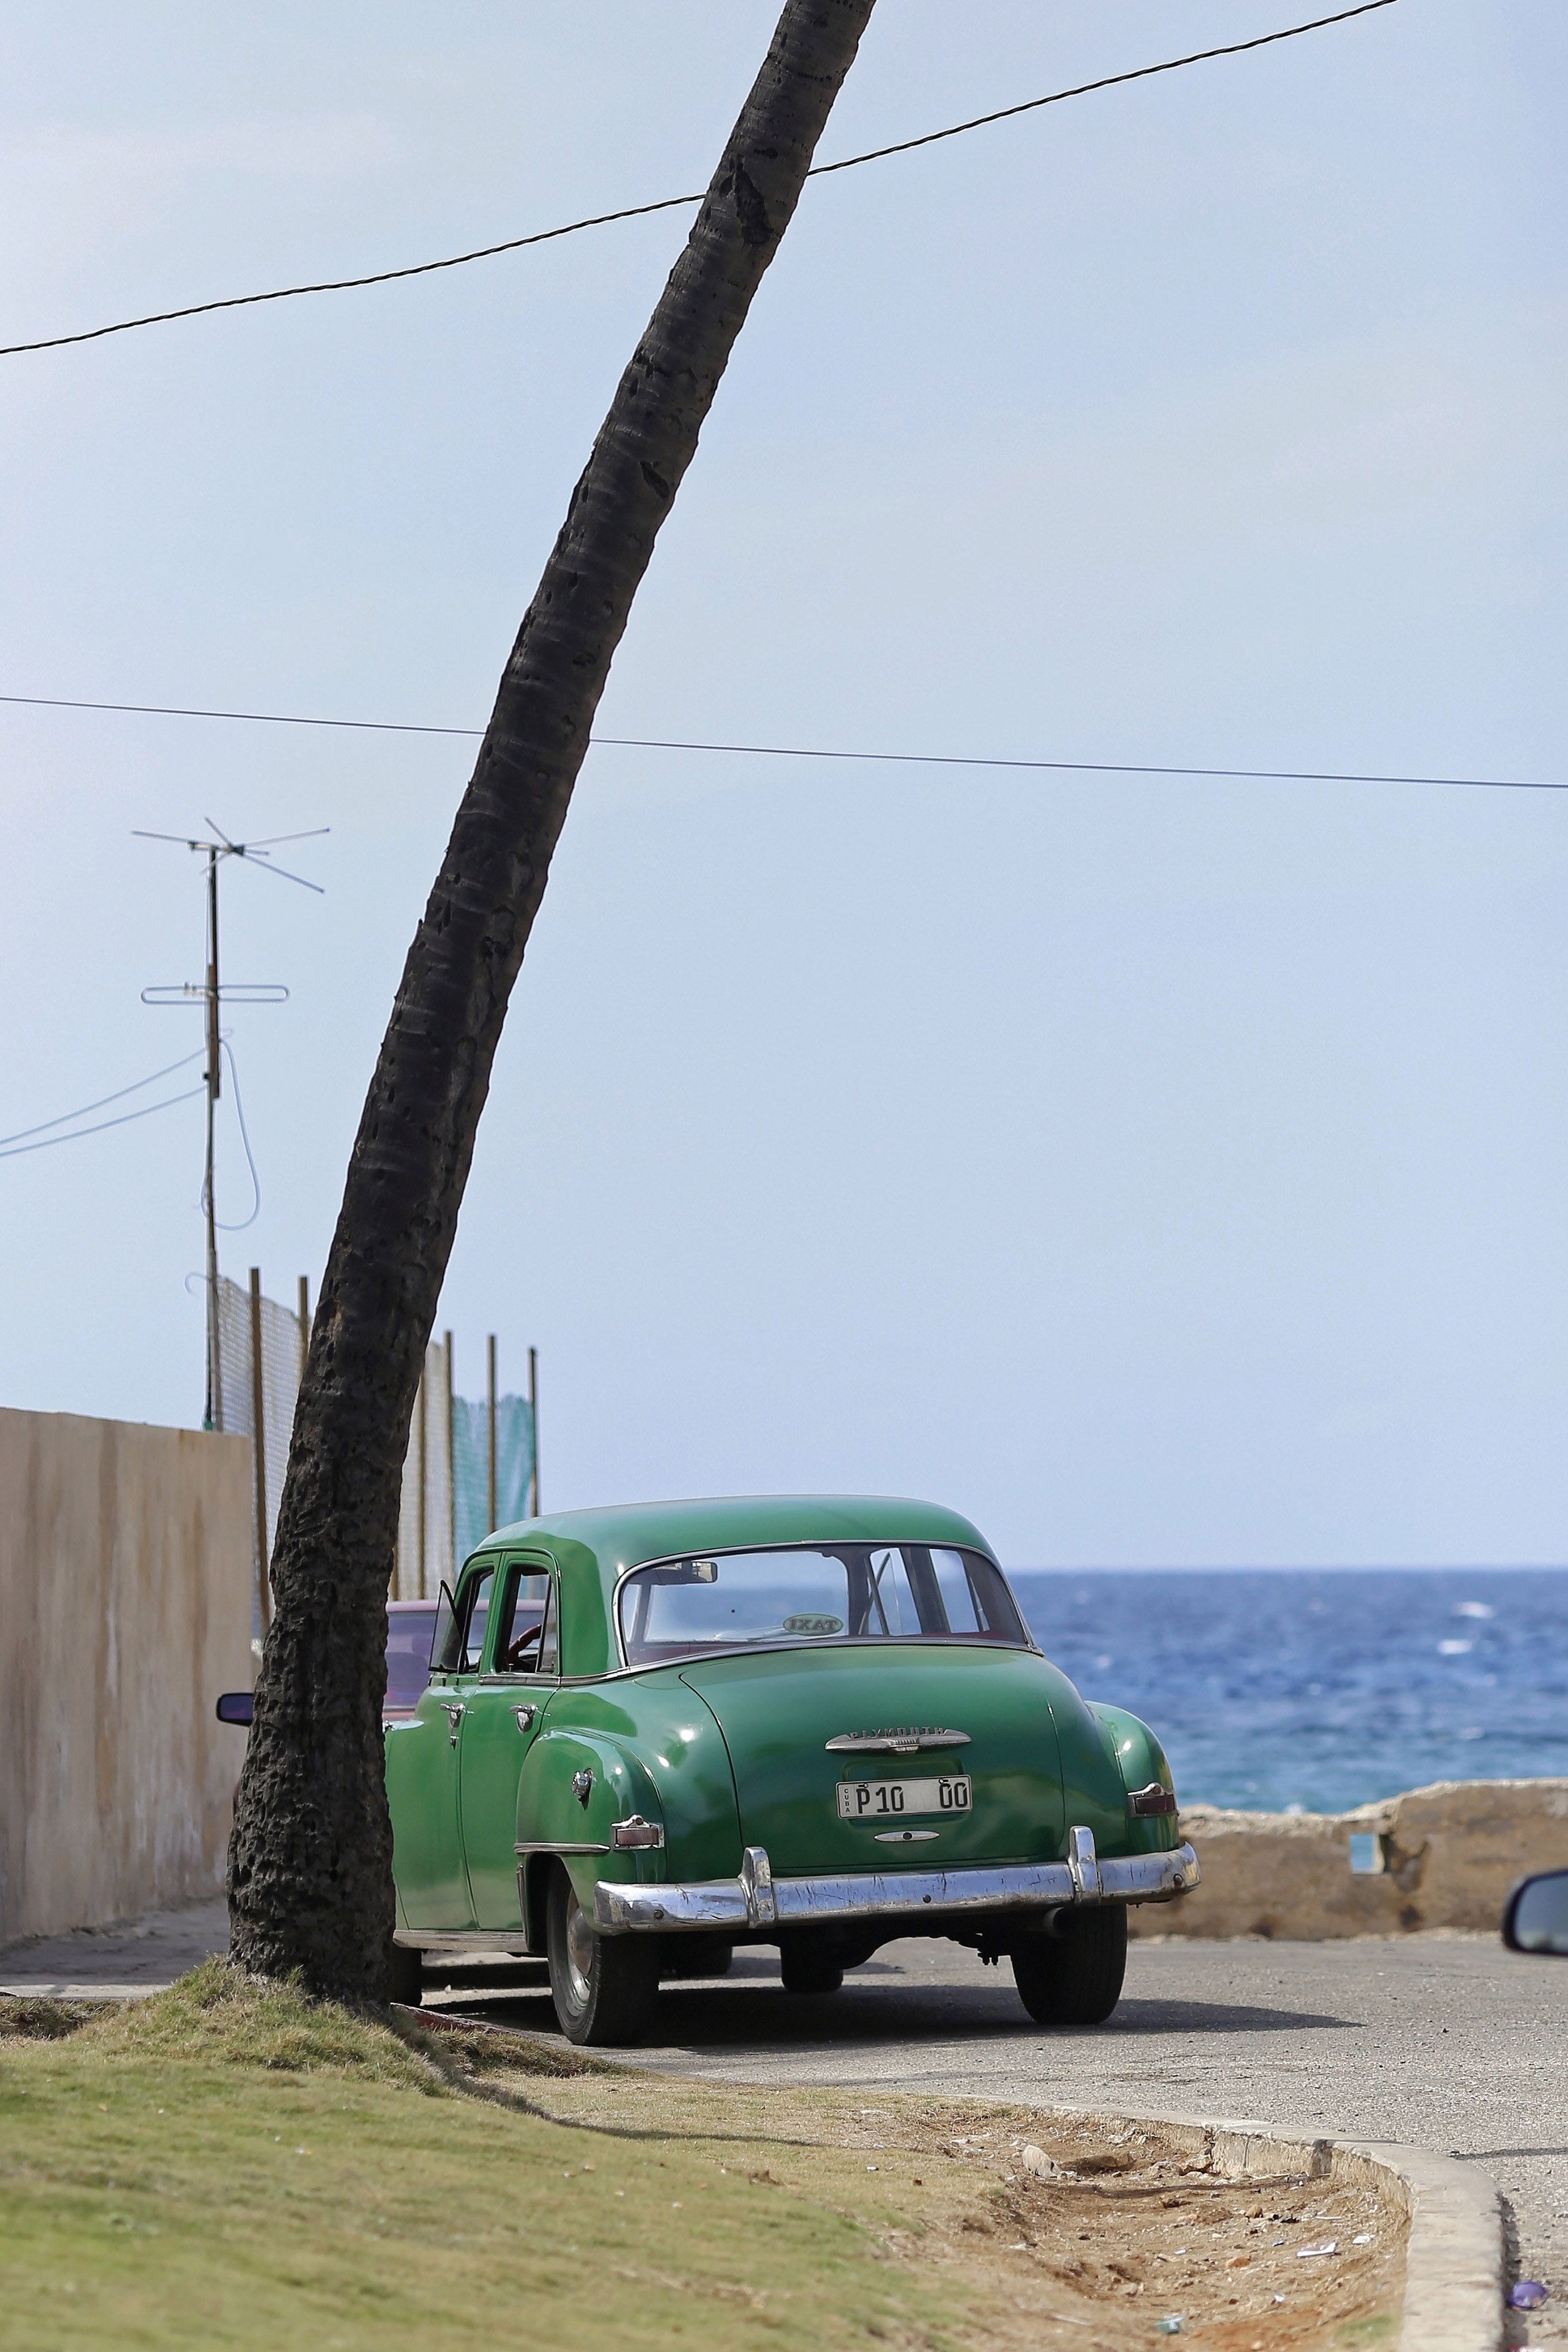
coast, car, transport, green, vehicle, palm, cuba, oldtimer, havana, miramar